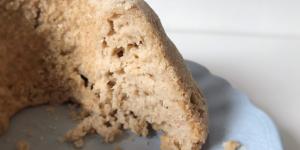
pan de avena